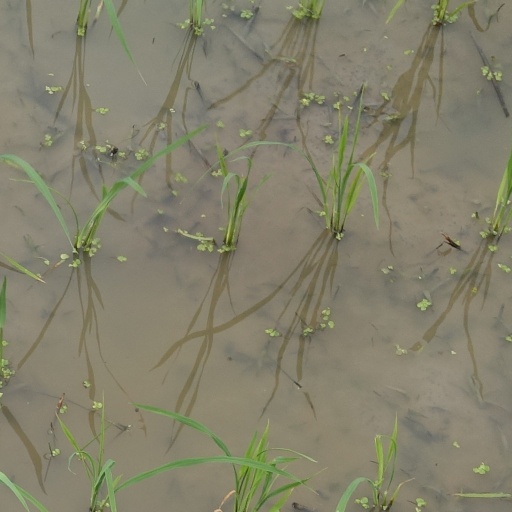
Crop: rice